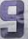
Number: 9